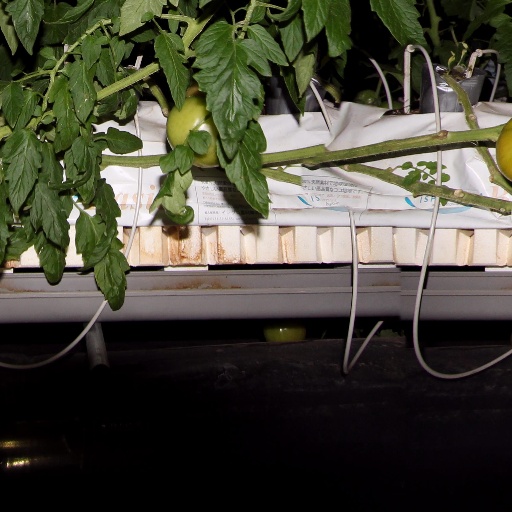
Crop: tomato